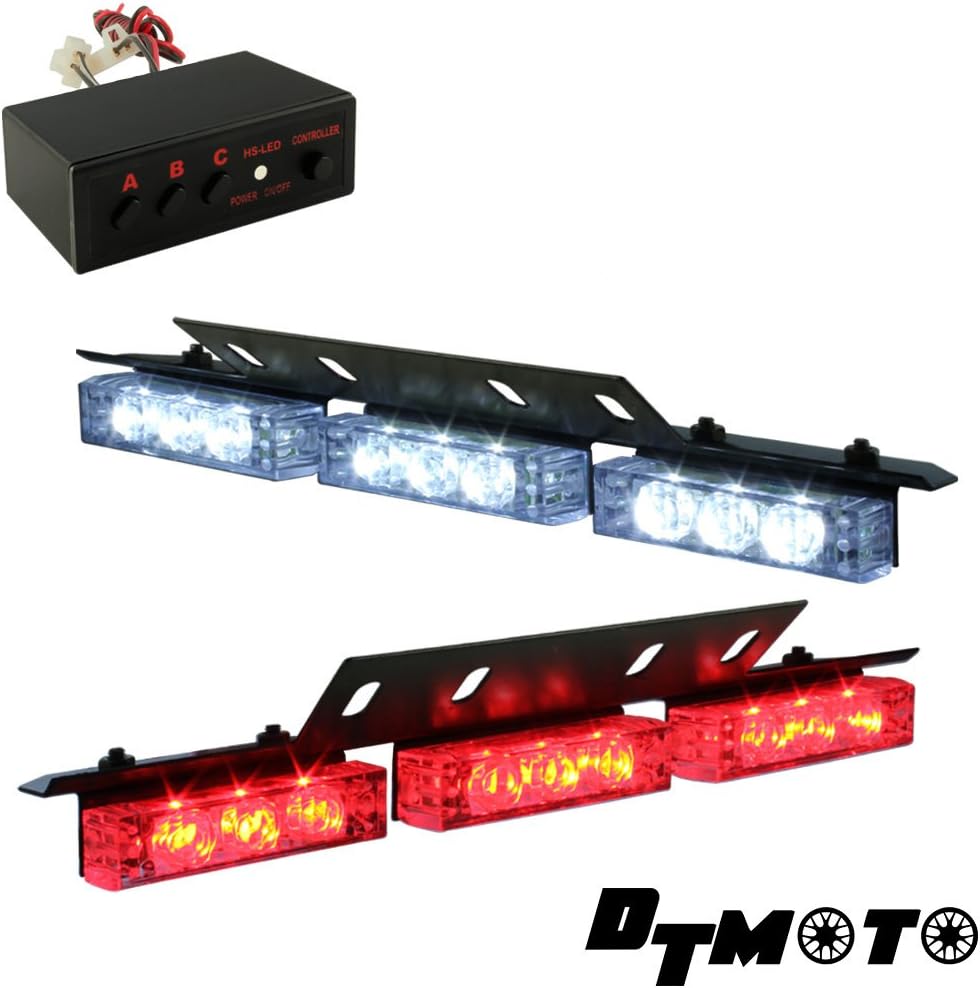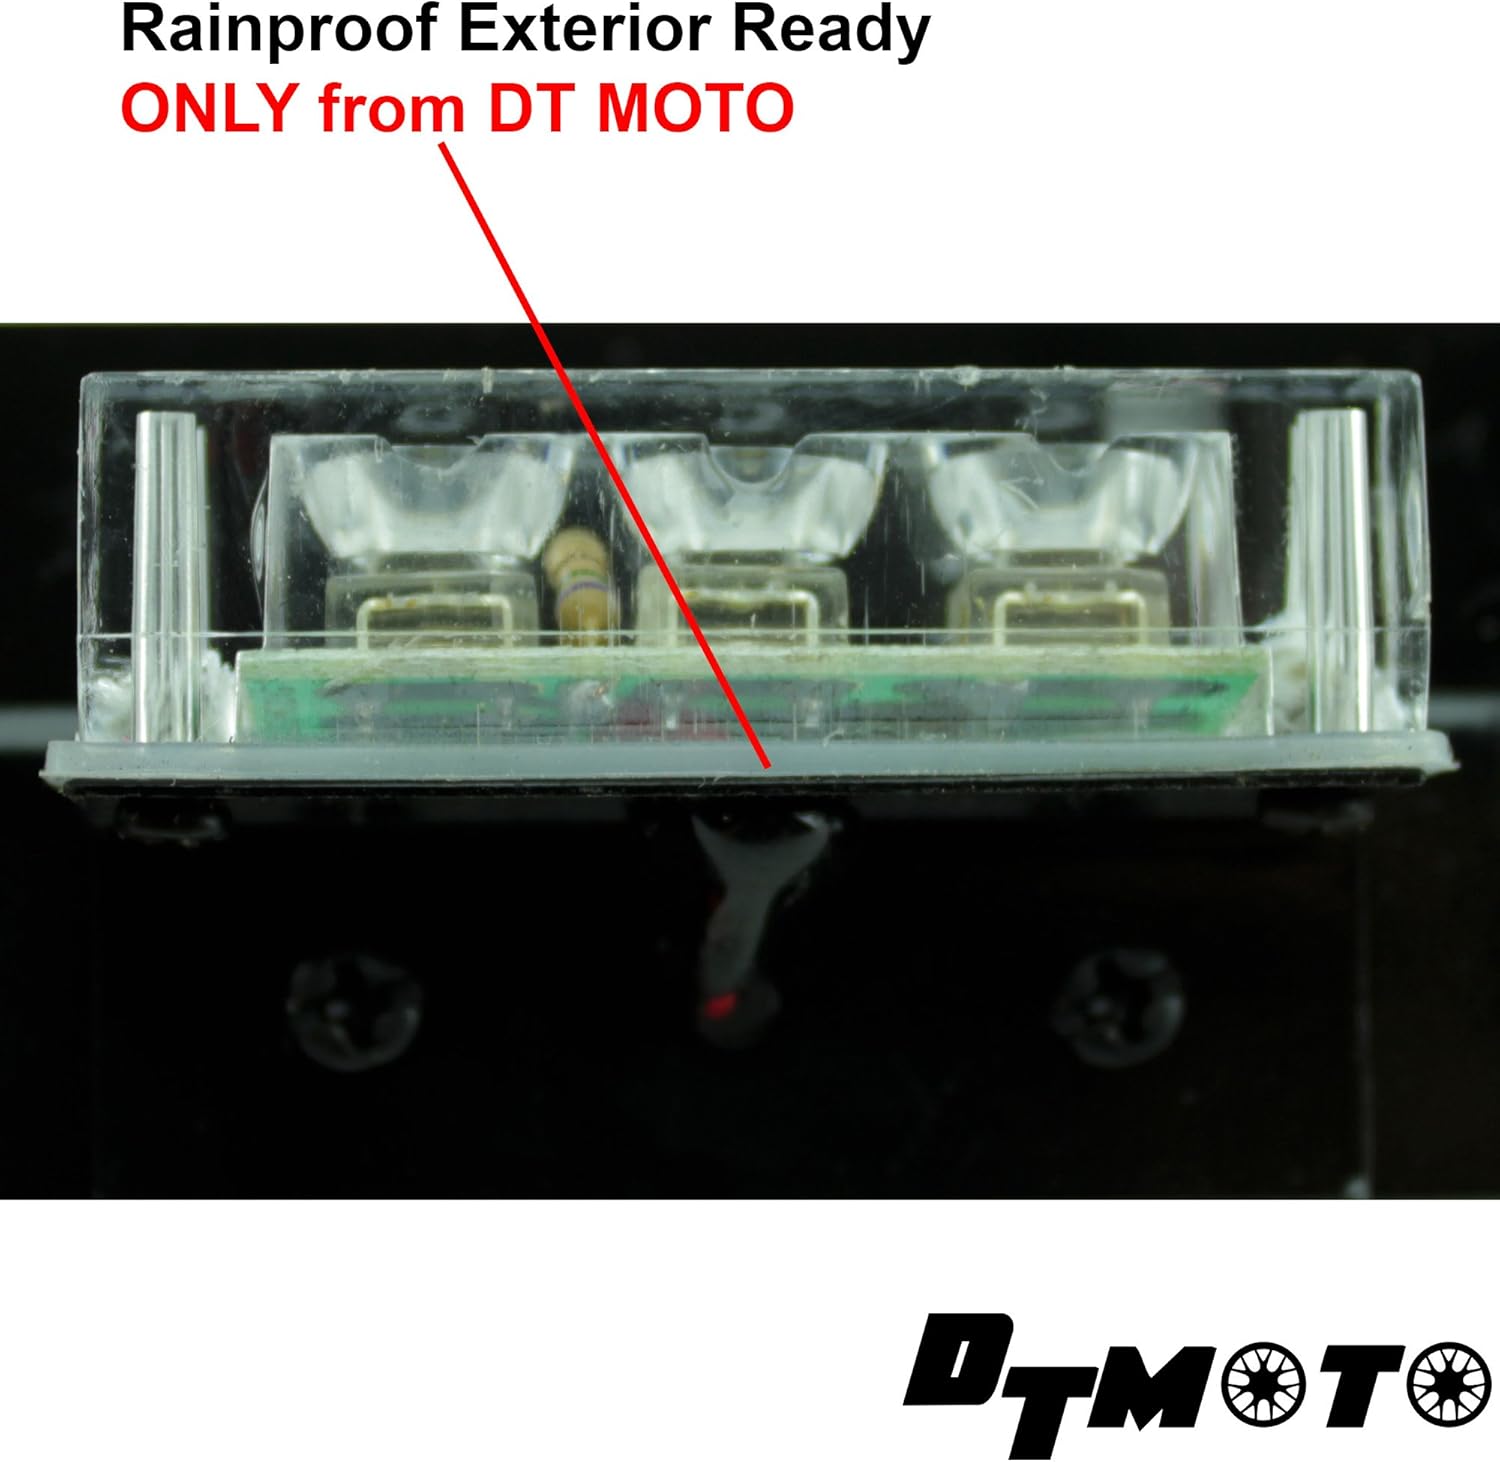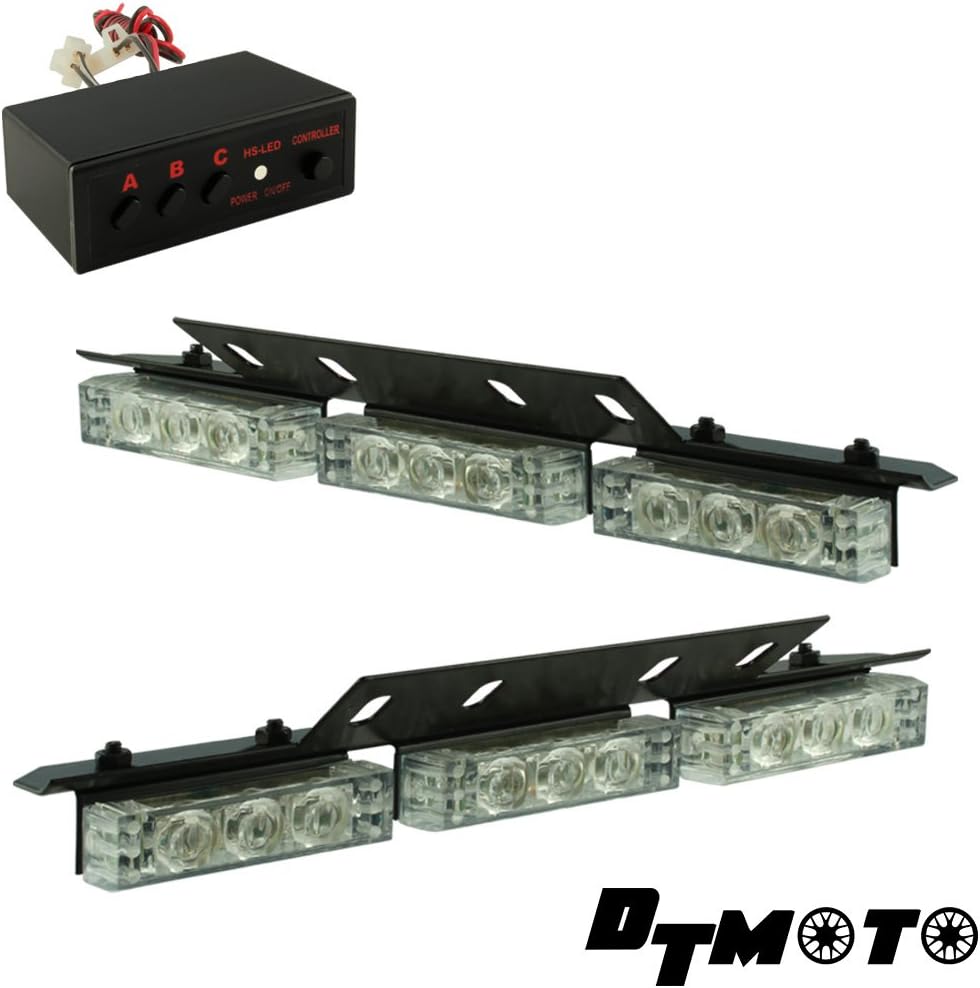
DT MOTO Red White Clear 18x LED Emergency Vehicle Dash Deck Grill Strobe Warning Lights - 1 set
Category: Automotive
This LED Strobe Light Set is the most economical way to outfit one's vehicle with emergency lightings. The set is perfect for police officers, fire fighters, first responders, construction workers, or anyone who needs their vehicles to be visible while on the job. Interchangeable/Compatible with: All automobiles and devices equipped with a 12 Volt DC power source. Features: Comes with one set suitable for windshield/headliner placement Comes with one set suitable for windshield/headliner placement Rainproof exterior ready Rainproof exterior ready Three selectable flash patterns Three selectable flash patterns Slim Design for a low profile look Slim Design for a low profile look Instruction manual included Instruction manual included 1 year warranty on all components 1 year warranty on all components Product Content: Two Light Bars Two Light Bars One Controller Module One Controller Module Two Extension Wires Two Extension Wires 1 Set Mounting Accessories 1 Set Mounting Accessories Owner's Manual Owner's Manual Specifications: Dimension of light bar: 7-1/8” W x 1-1/4” H x 1-3/4” D Dimension of light bar: 7-1/8” W x 1-1/4” H x 1-3/4” D Dimension of controller module: 3-1/16” W x 1” H x 1-7/8” D Dimension of controller module: 3-1/16” W x 1” H x 1-7/8” D 200 mAMPS max @ 12VDC 200 mAMPS max @ 12VDC
Features: Suitable for windshield/headliner placement. | Rainproof exterior ready. | Three selectable flash patterns. | Budget friendly strobe light set suitable for all automobiles with a 12VDC battery. | 1 Year Warranty